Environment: real
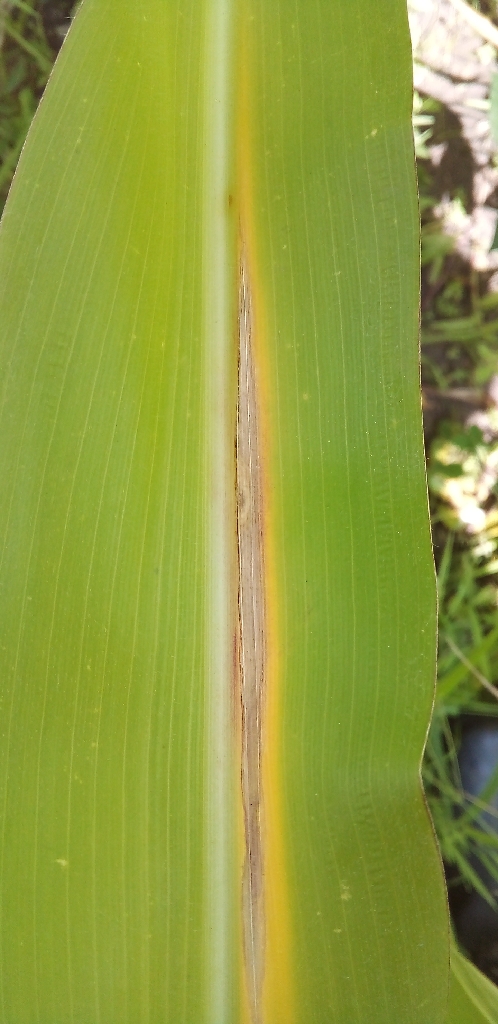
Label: northern_corn_leaf_blight